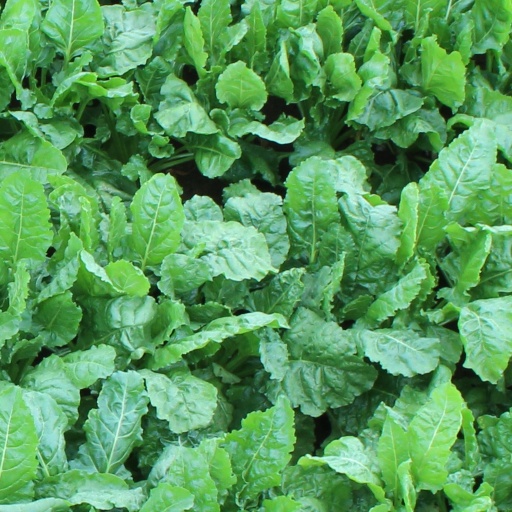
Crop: sugar beet